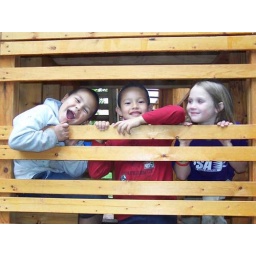
kids in tree house